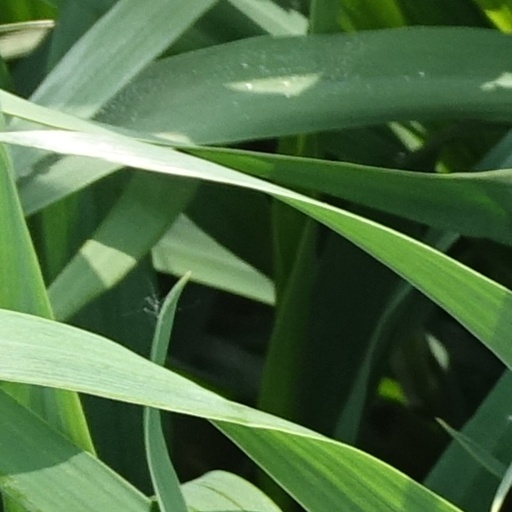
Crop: wheat